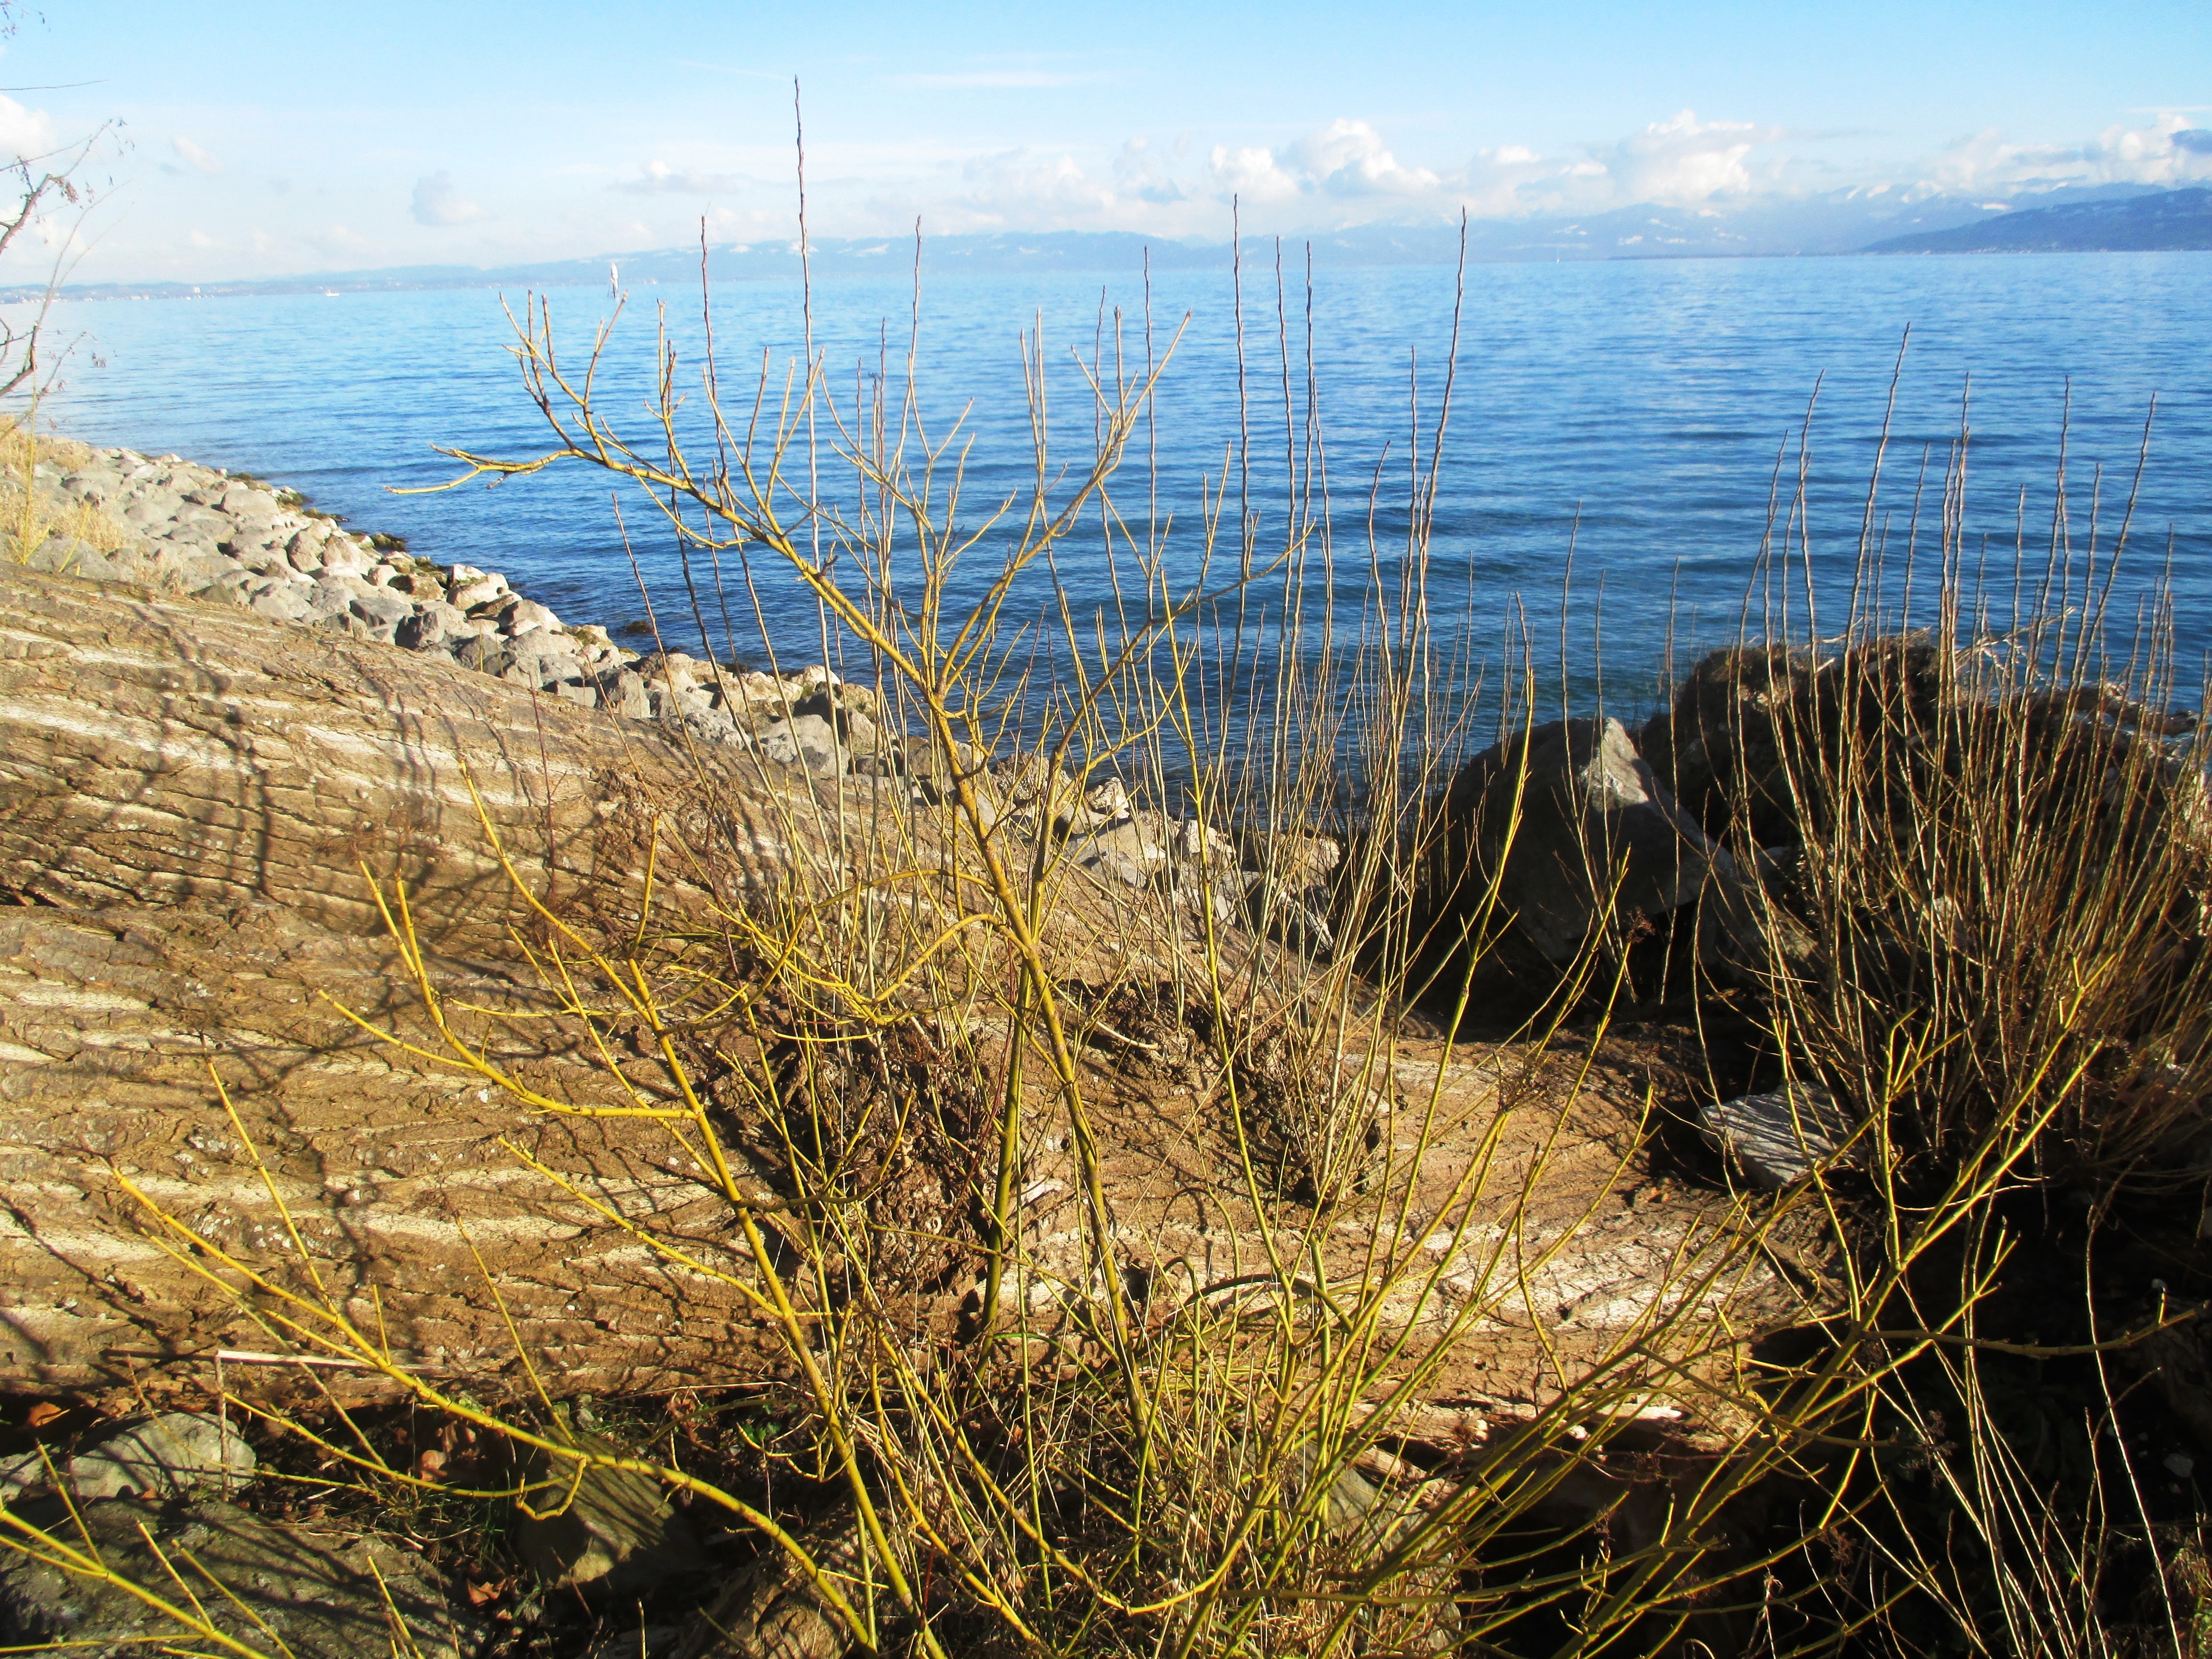
sea, coast, tree, water, nature, grass, ocean, wilderness, mountain, sky, wood, shore, lake, cliff, decay, dead tree, terrain, tree trunk, root, stones, clouds, background, wetland, habitat, perennials, lake constance, waser, romanshorn, natural environment, grass family